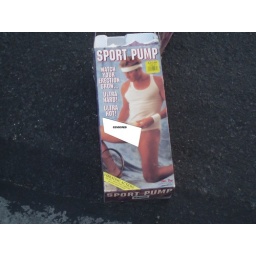
Walking to work saw this box on the side of the road on the side by bank. Only in Vegas!LOL;p